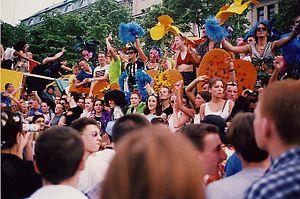
La culture techno est un mouvement socio-culturel qui s’est développé pendant les années 1990. Elle décrit la sous-culture liée au style de musique techno au sens strict et à la musique dance au sens large.